British Rail Class 319

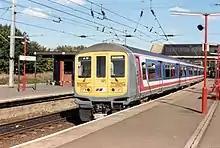
Network SouthEast Class 319/0 at Bedford

Plans for north–south railways across central London go back to the 1940s at least, when there were several proposals in the 1943 County of London Plan which were developed further in a following report in 1946.